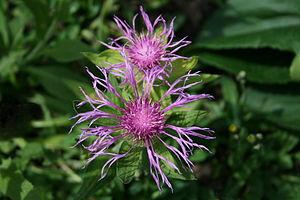
Centaurée à un capitule - Yvoire (Haute-Savoie - France).
Le genre botanique Centaurea, désignées centaurées en nom vernaculaire, regroupe de nombreuses plantes de la famille des Astéracées, assez proches des chardons et des cirses, mais qui s'en distinguent notamment par leurs feuilles non épineuses.